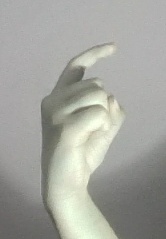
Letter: ra